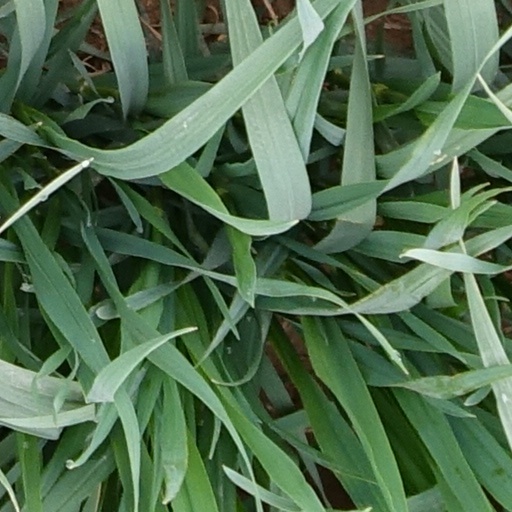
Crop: wheat